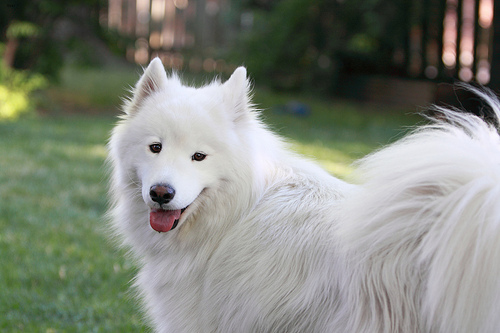
Animal: dog
Breed: samoyed